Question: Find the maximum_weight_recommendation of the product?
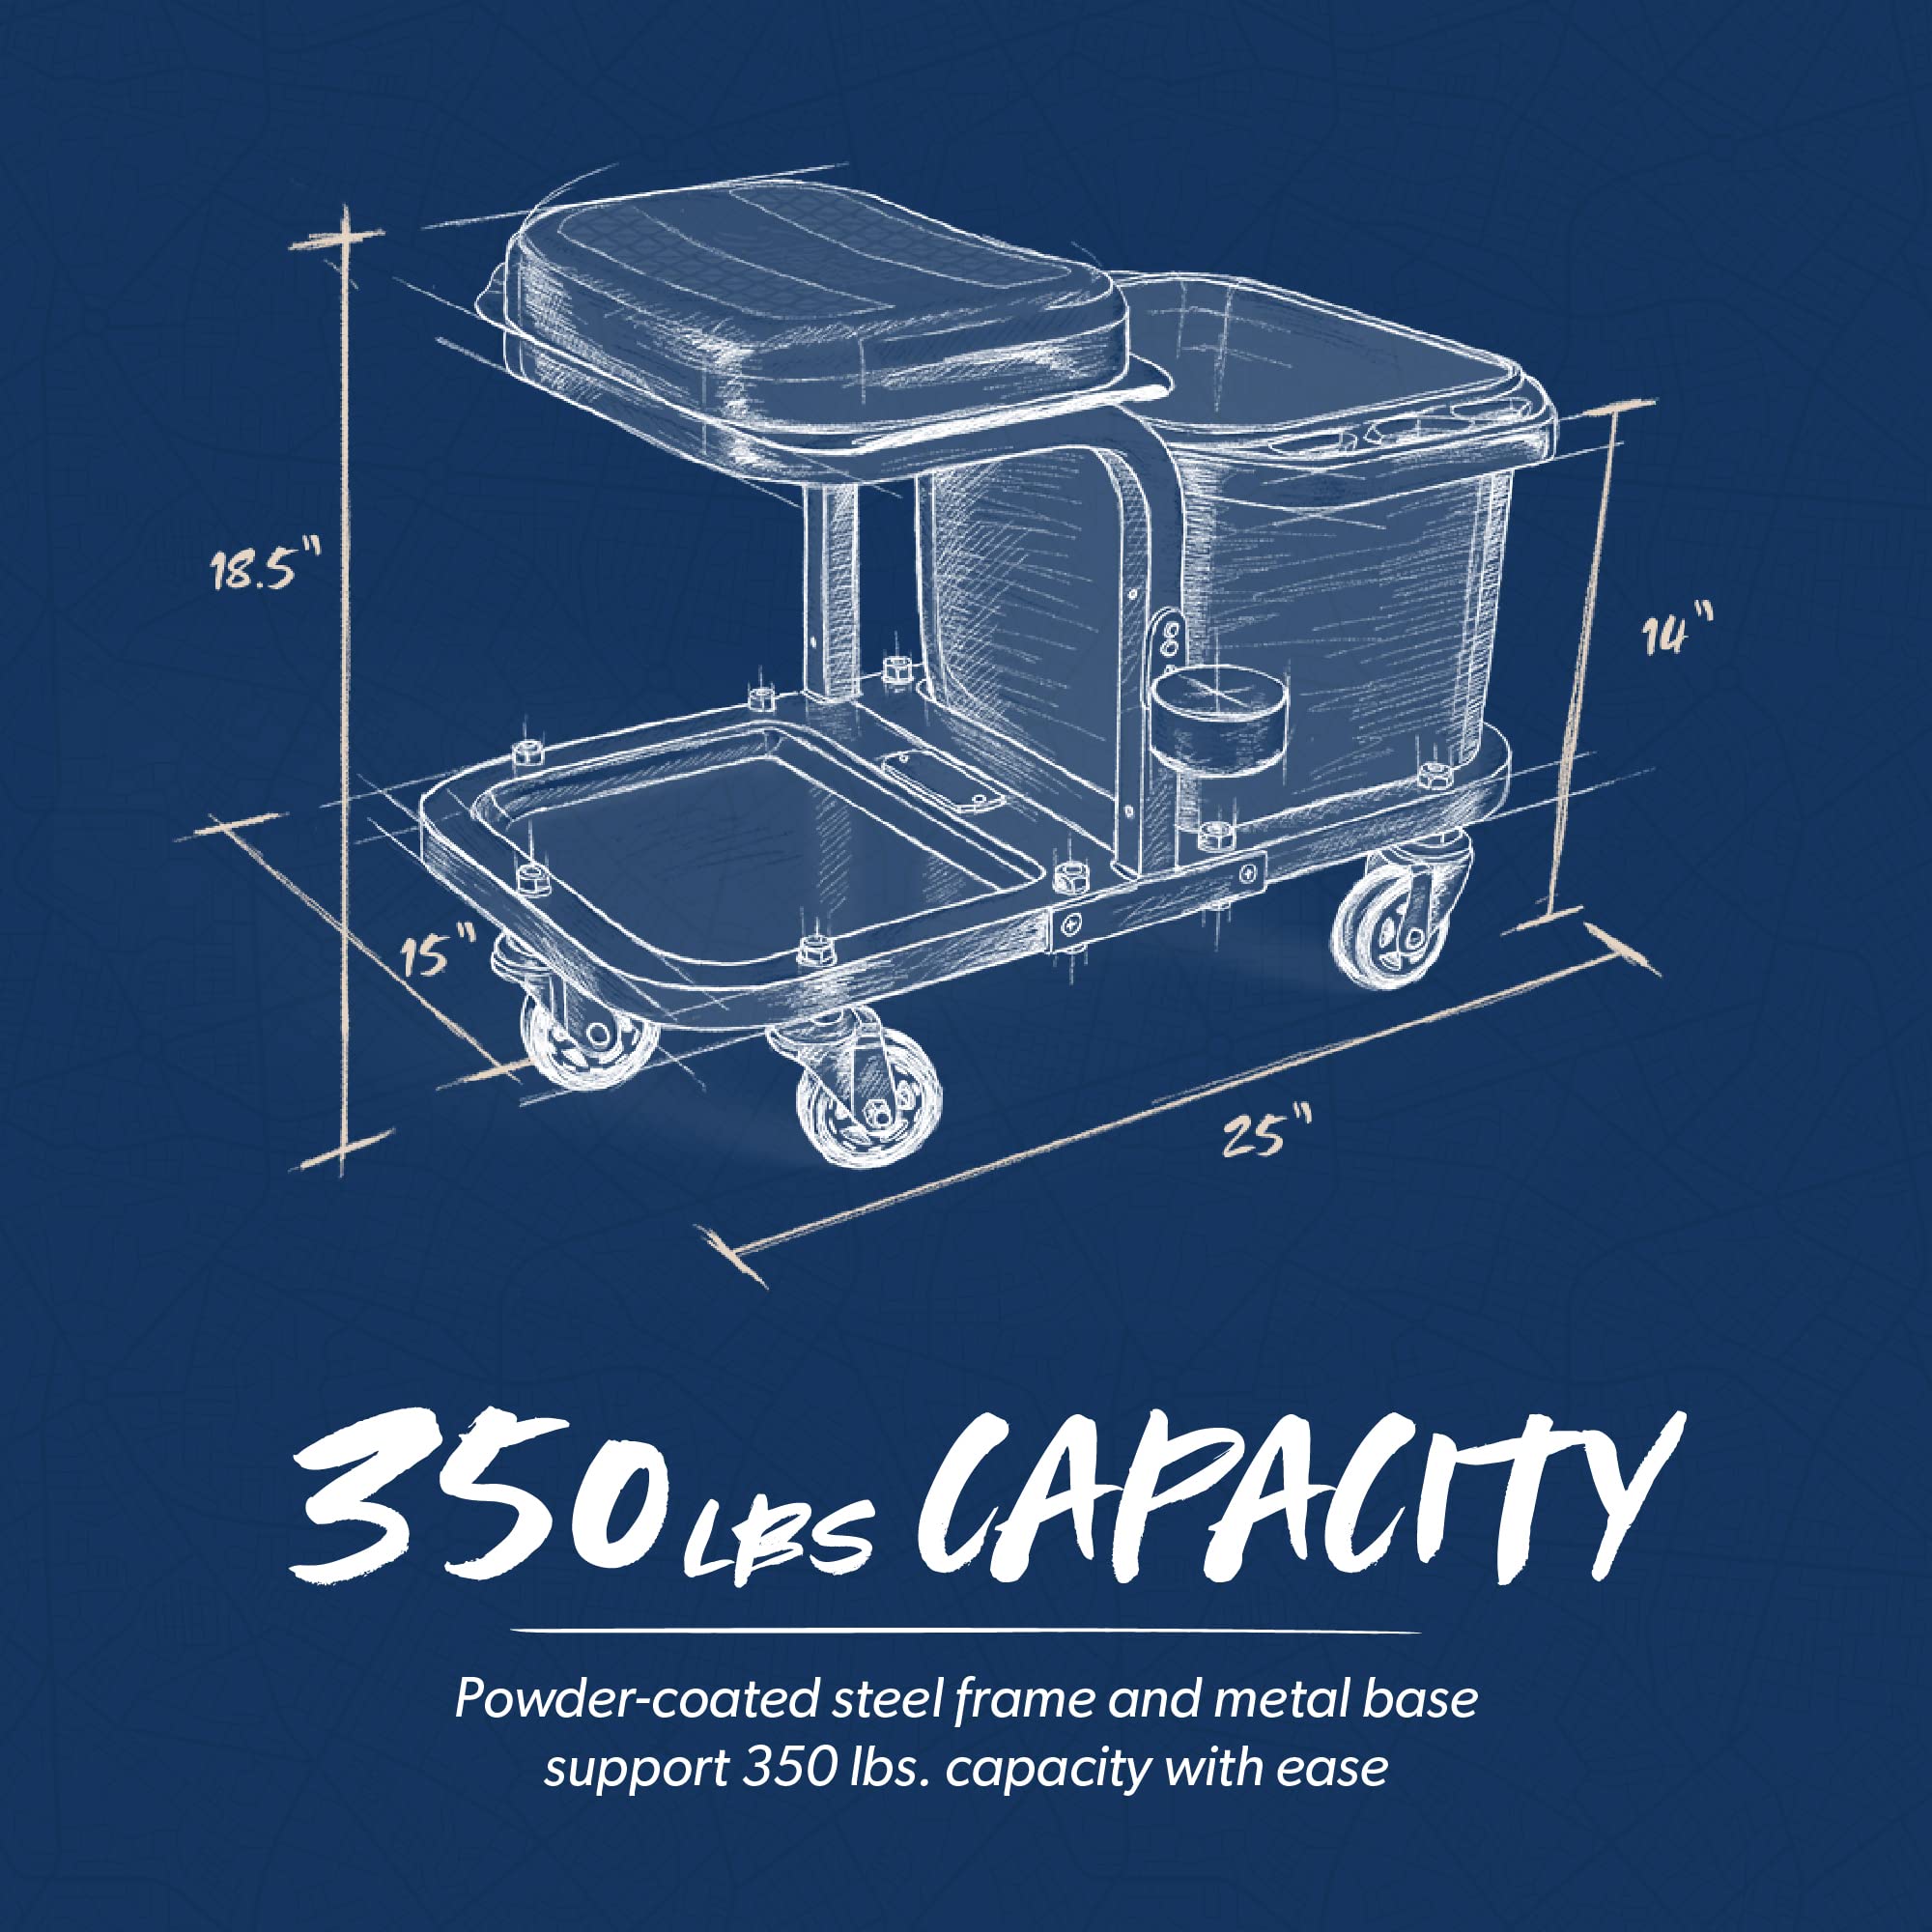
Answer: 350 pound